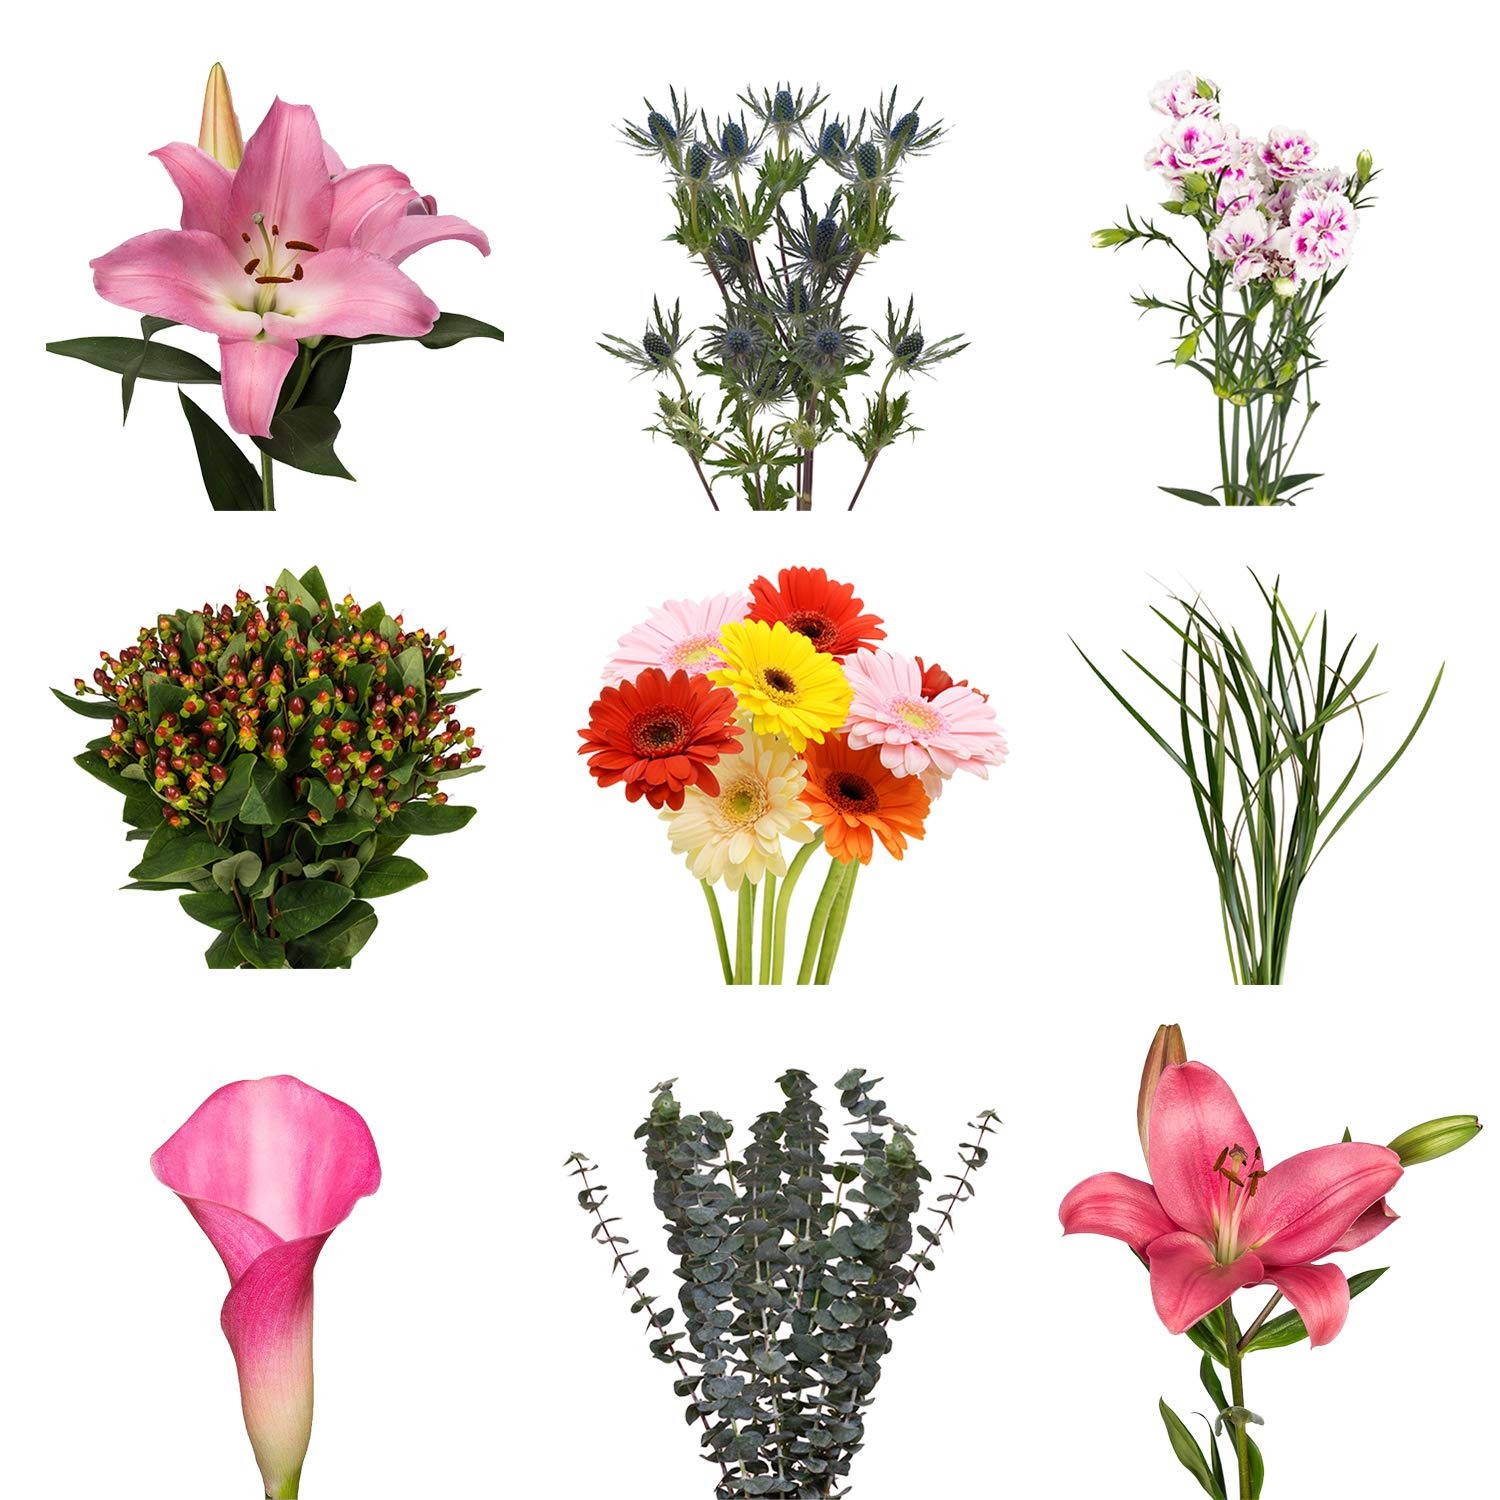
Item Name: DIY Design Collection - Whimsical - 135 Stems
Product Description: <p><b>The DIY Design Collection - Whimsical box includes: </b></p><p><ul><li>10 stems of Pink L.A Hybrid Lilies</li><li>10 stems of Pink Oriental Lilies</li><li>20 stems of Assorted Gerberas</li><li>20 stems of Pink Mini Callas</li><li>20 stems of Rafine Thia</li><li>10 stems of Eryngium</li><li>20 stems of Baby Blue Eucalyptus </li><li>20 stems of Red Hypericum</li><li>5 stems of Lily Grass (25 tips) </li></ul></p><p> Care & Handling Guide:</p><p><ol><li>Remove the flowers from the box by cutting any straps located on the outside and inside of the box.</li><li>Fill clean containers with at least 5 - 6 inches of fresh, cool water. </li><li>Remove any leaves that fall below the waterline. Not removing the leaves may shorten the flower’s life. </li><li>Using sharp scissors or a knife, cut the stems diagonally approximately one inch under running water if possible. </li><li>Immediately after cutting, place the stems in the prepared containers. </li><li>Keep the flowers away from direct sunlight, drafts or excessive heat/cold. </li><li>Change the water and re-cut the stems every 3 days</li></ol></p>
Value: nan
Unit: None

Price: 137.98